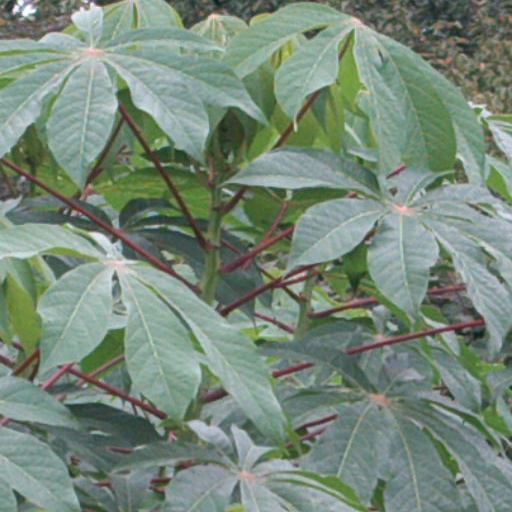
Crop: cassava